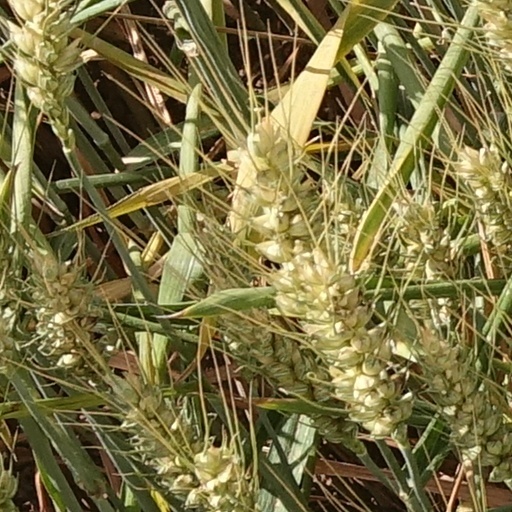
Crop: wheat